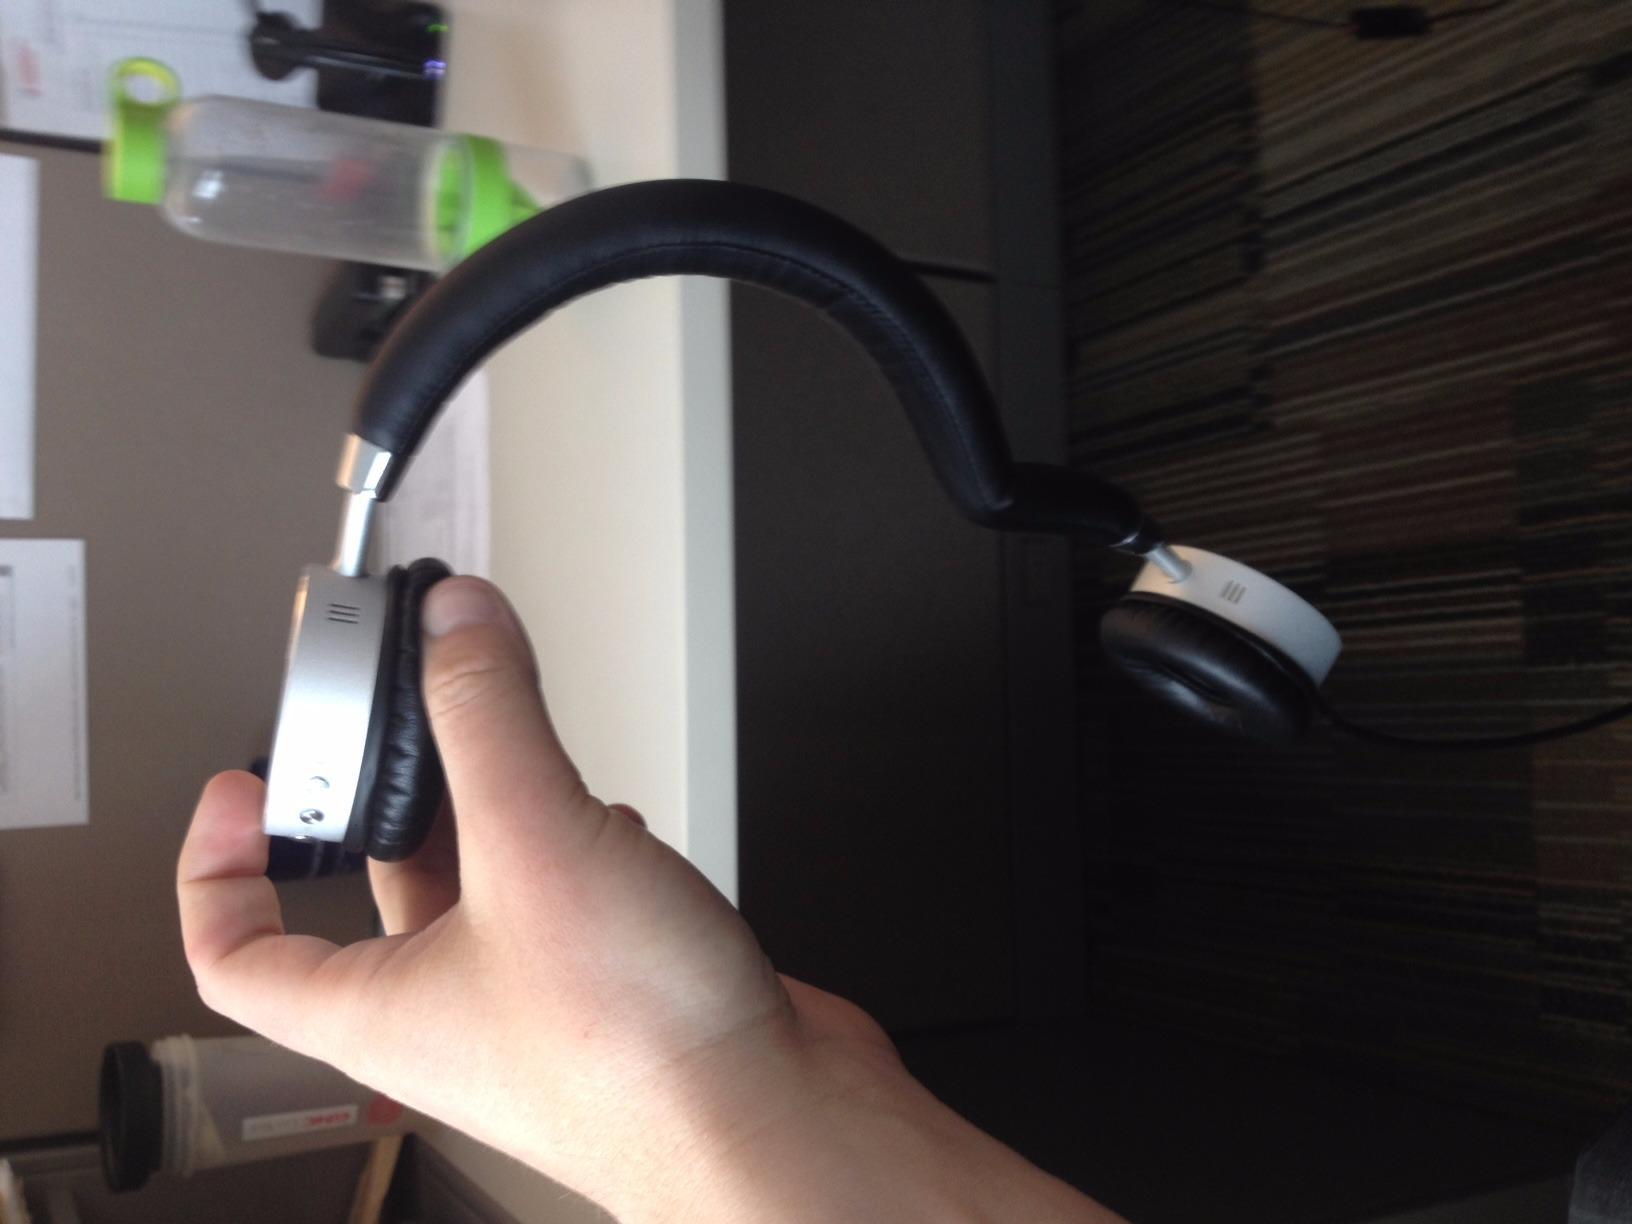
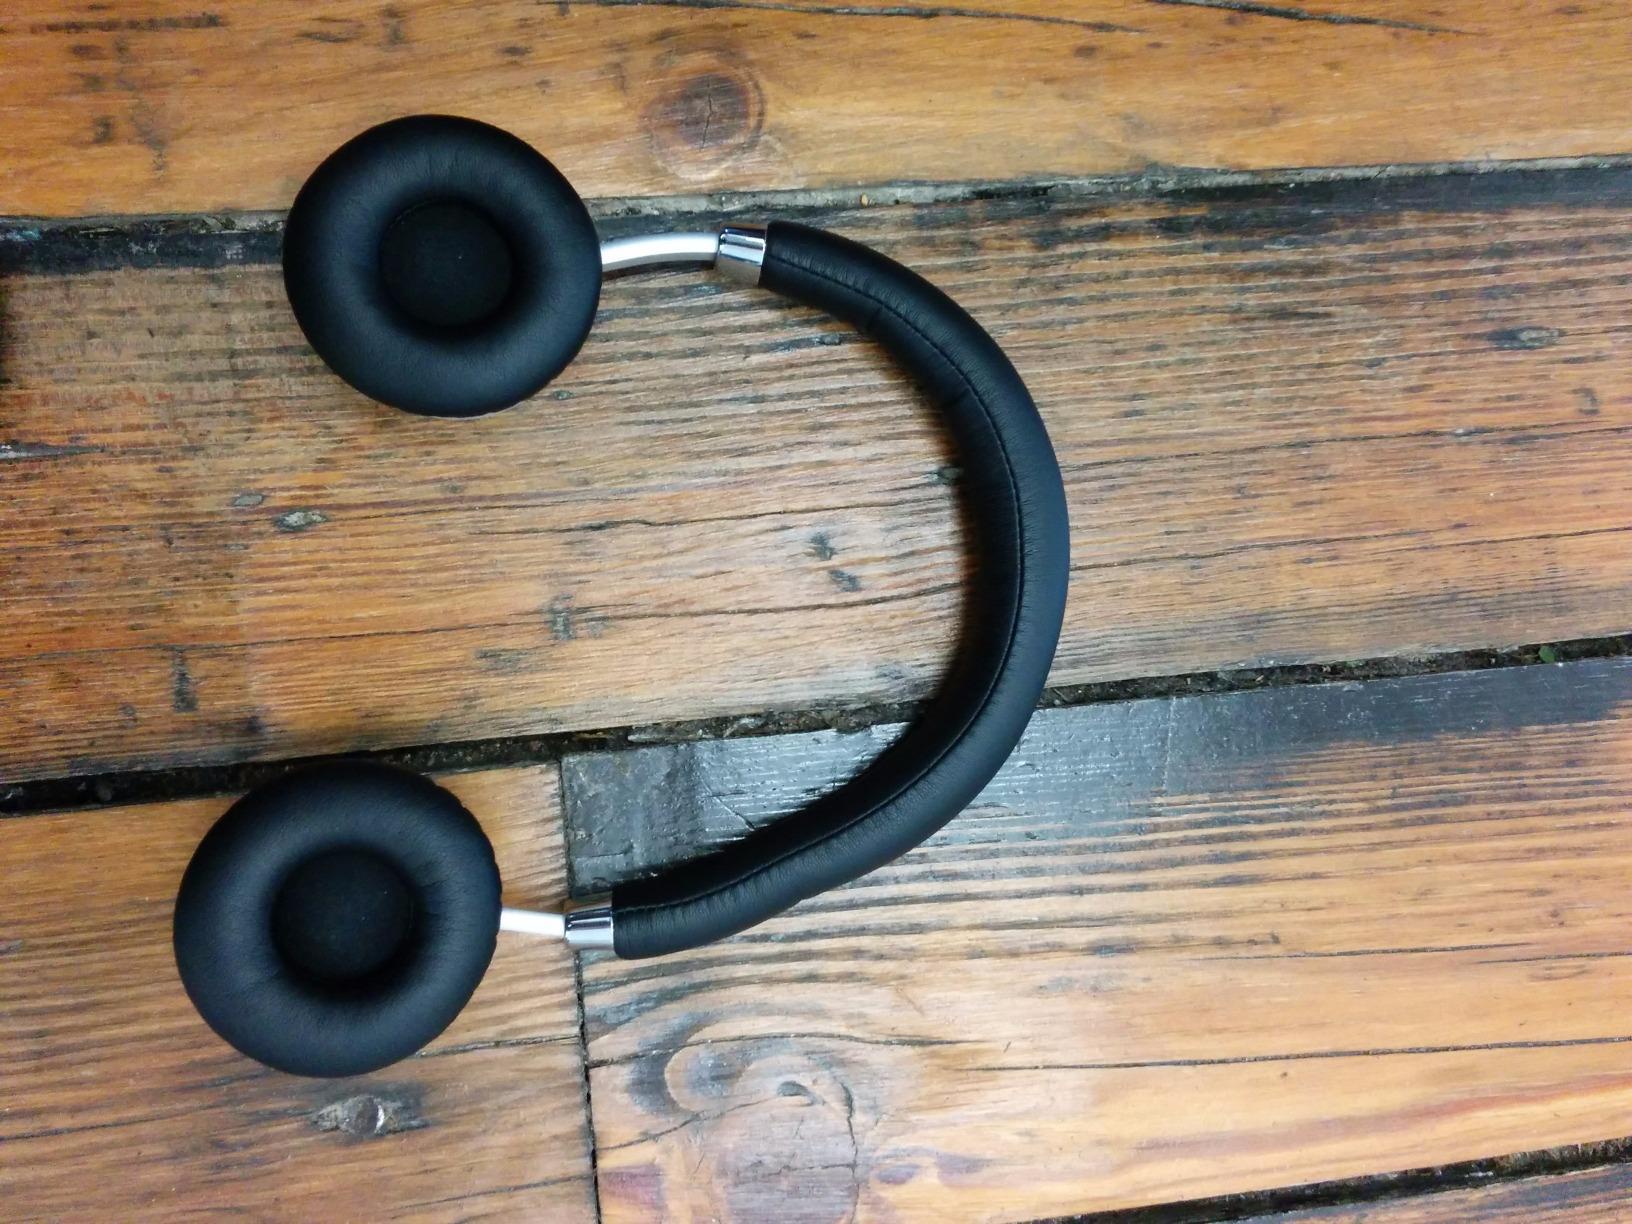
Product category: headphones
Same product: yes